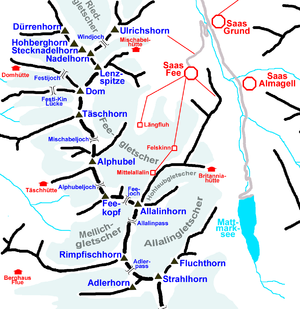
Le massif des Mischabels est un massif montagneux des Alpes valaisannes en Suisse.